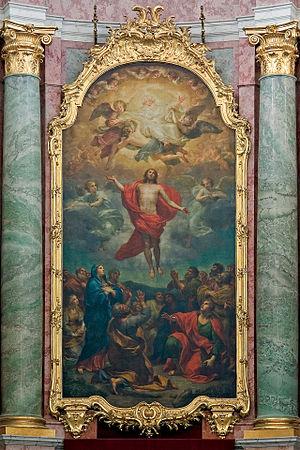
La cathédrale de la Sainte-Trinité appelée aussi en allemand Katholische Hofkirche est la cathédrale catholique de Dresde en Allemagne. Elle est située dans la « vieille ville ».
Anton Raphaël Mengs, né le 12 mars 1728 à Aussig, en Bohême, mort le 29 juin 1779 à Rome, est un peintre et un écrivain d'art allemand, le plus représentatif de la peinture néoclassique.